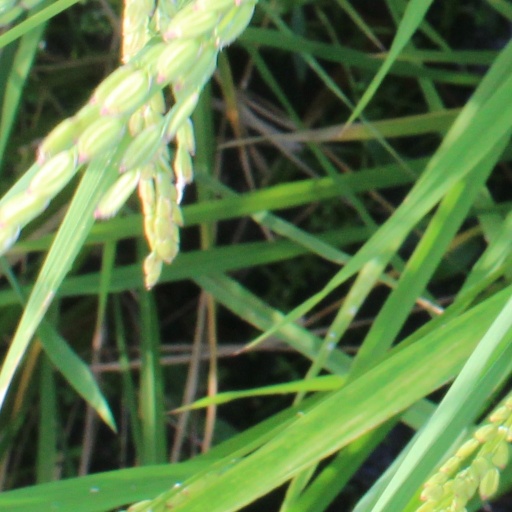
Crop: rice